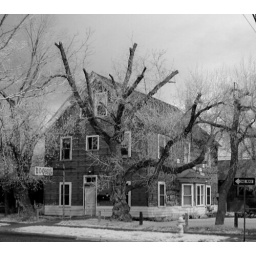
Old railroad house in IR. P1010003